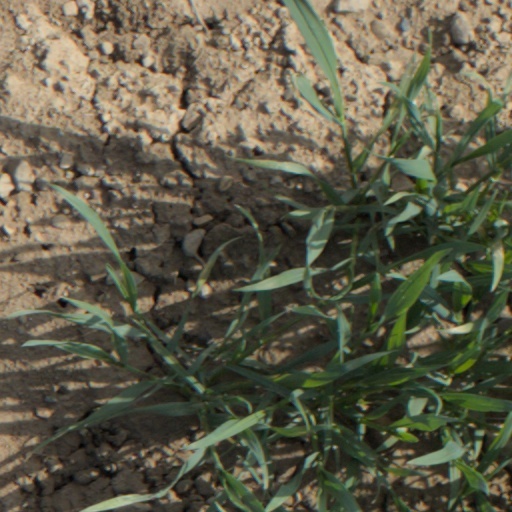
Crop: wheat